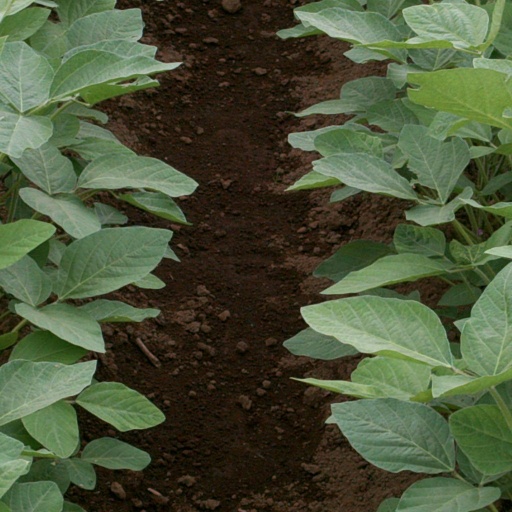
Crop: soybean